The Safety Fire

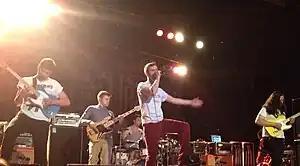
The Safety Fire performing in Philadelphia, 2012

The Safety Fire were a British progressive metal band formed in London in 2006. The Safety Fire first made a name for themselves in the UK scene with the release of their critically acclaimed EP "Sections" in 2009 and their reputation as a powerfully energetic live band. They toured extensively across the UK with bands such as Malefice, The Arusha Accord, Bleed From Within, and Rise to Remain, as well as progressive metal bands Periphery and Monuments throughout Europe. The Safety Fire also appeared at Sonisphere Festival UK in 2011 alongside Metallica, Slipknot, Mastodon, and The Mars Volta.